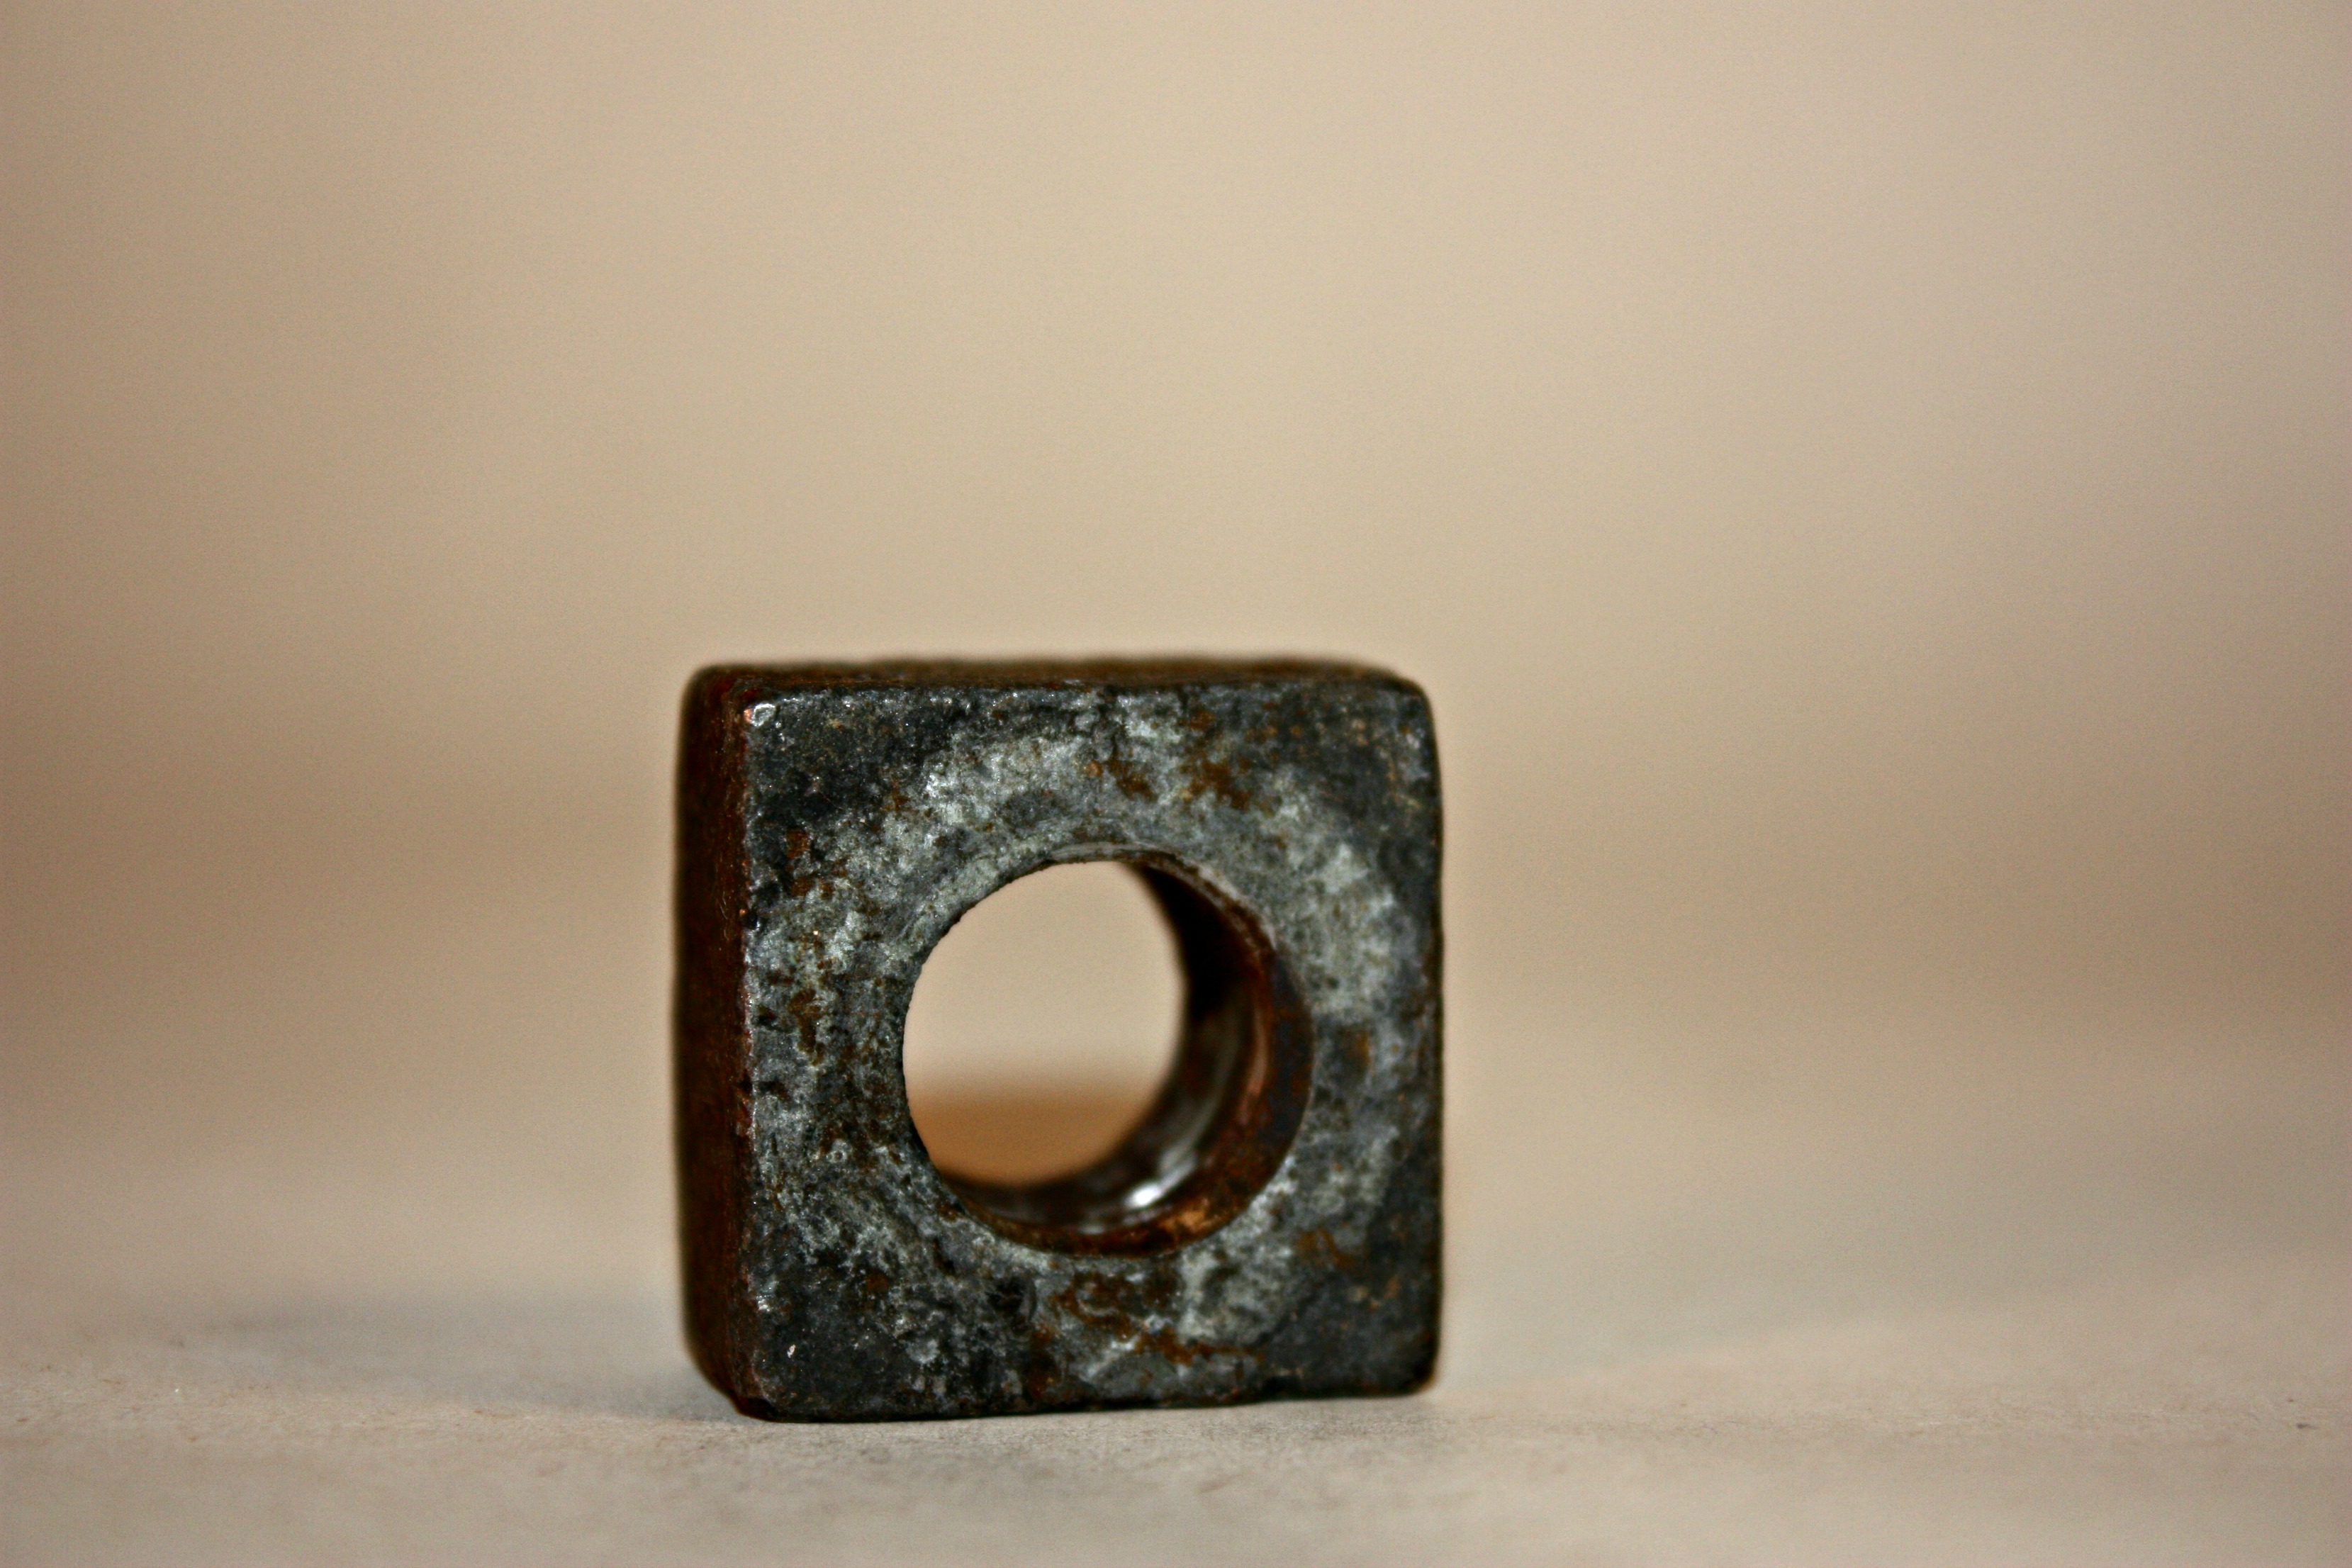
wood, number, rust, square, lighting, material, circle, art, shape, square nut